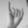
ASL letter: I